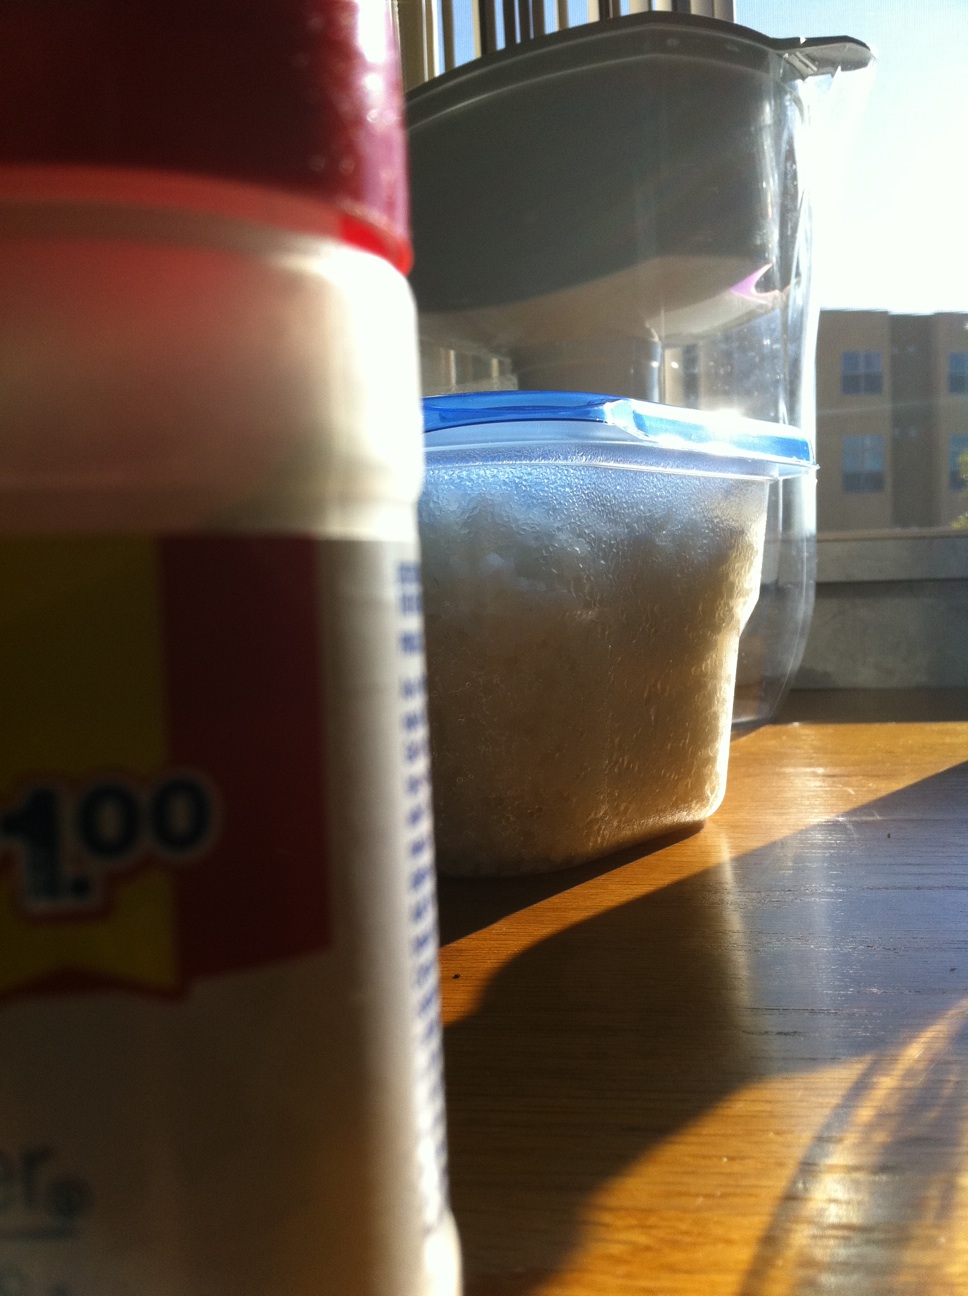Question: Will you please identify this label?
Answer: unanswerable